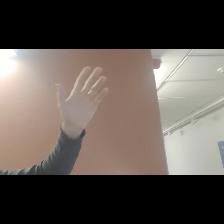
Label: Human